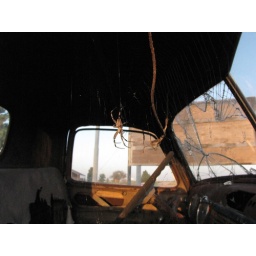
Spider waits for breakfast in window of old truck